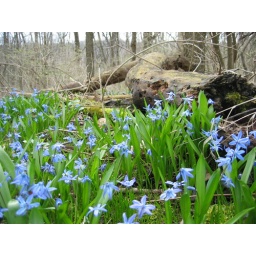
These flowers cover hills and hills around our house in the spring